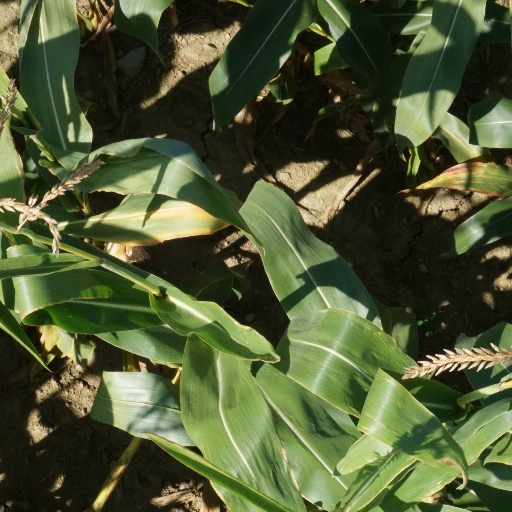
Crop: maize; corn